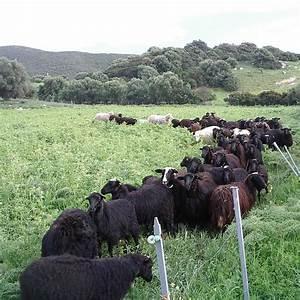
sheep